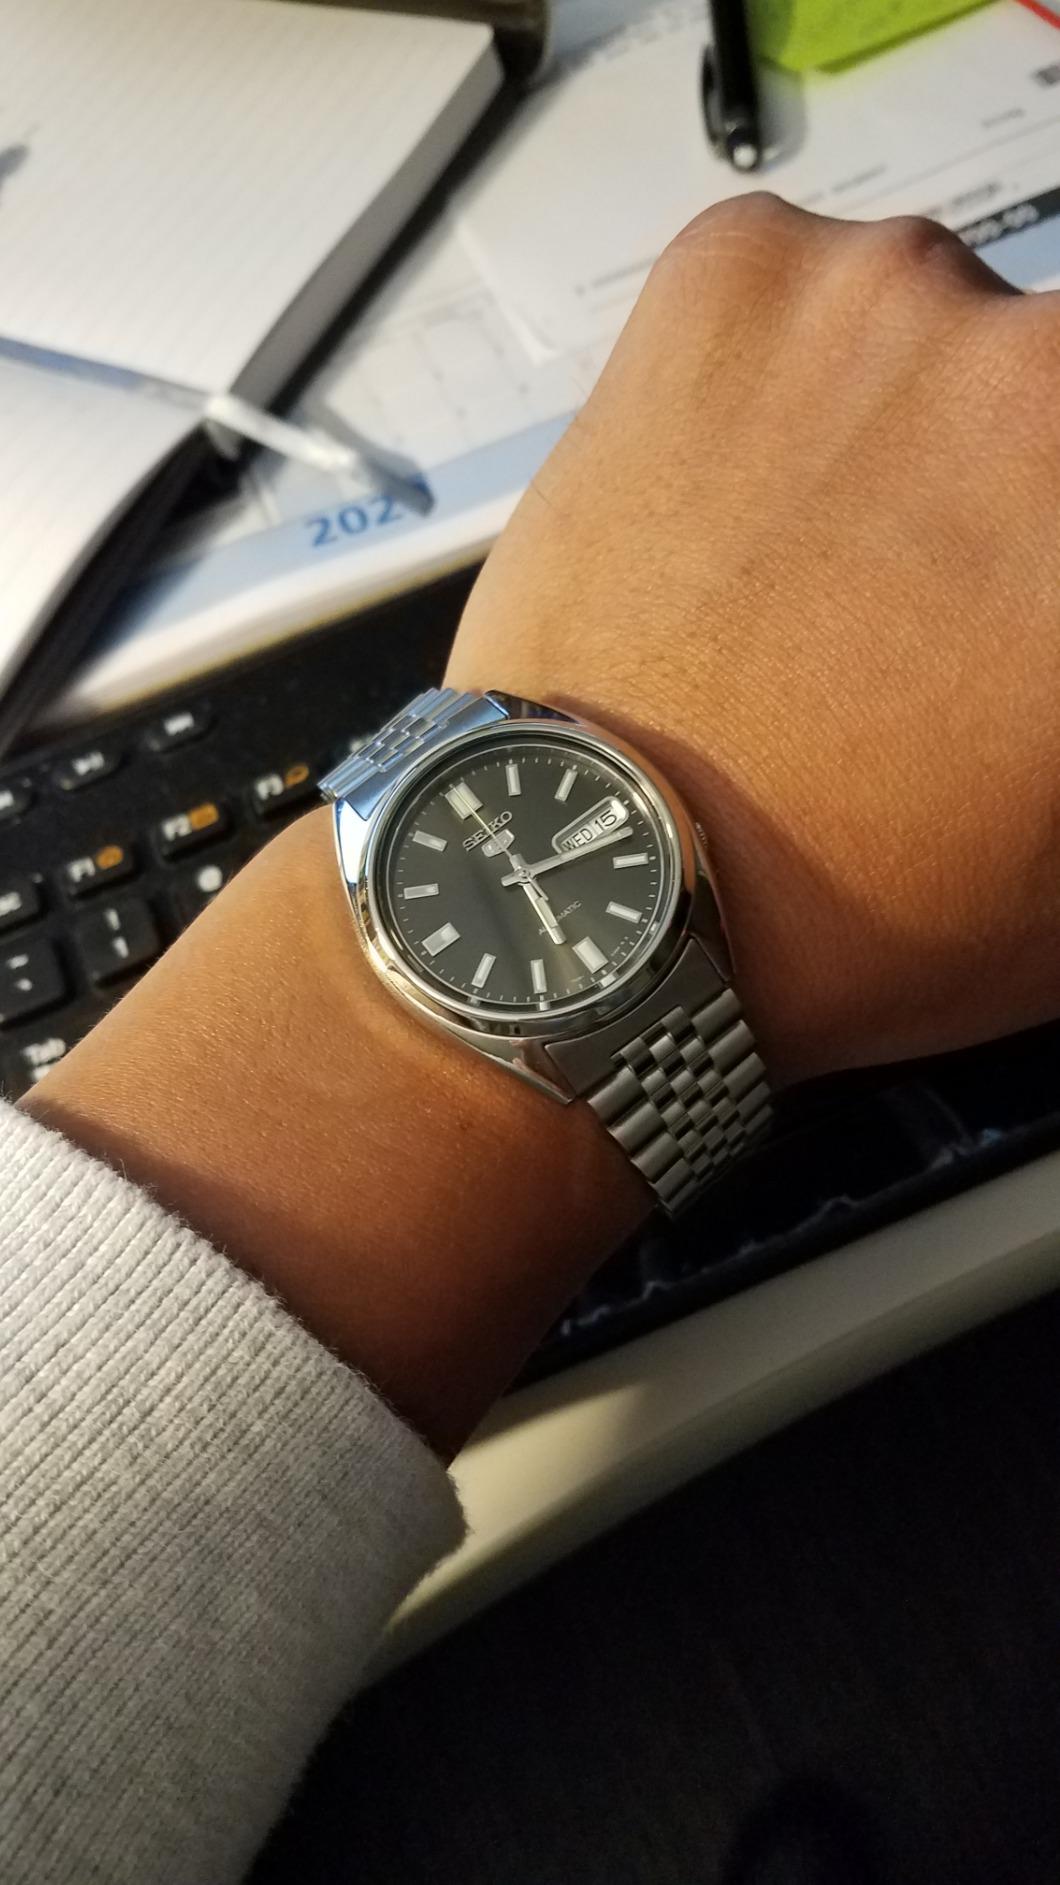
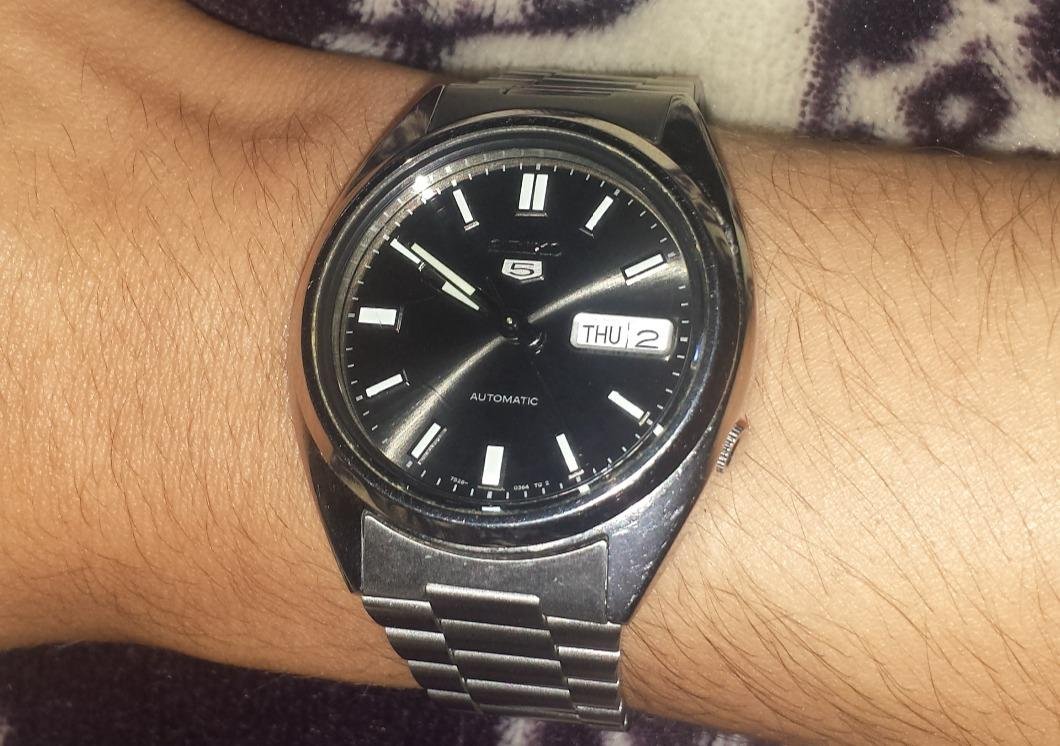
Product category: accessories_watch
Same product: yes